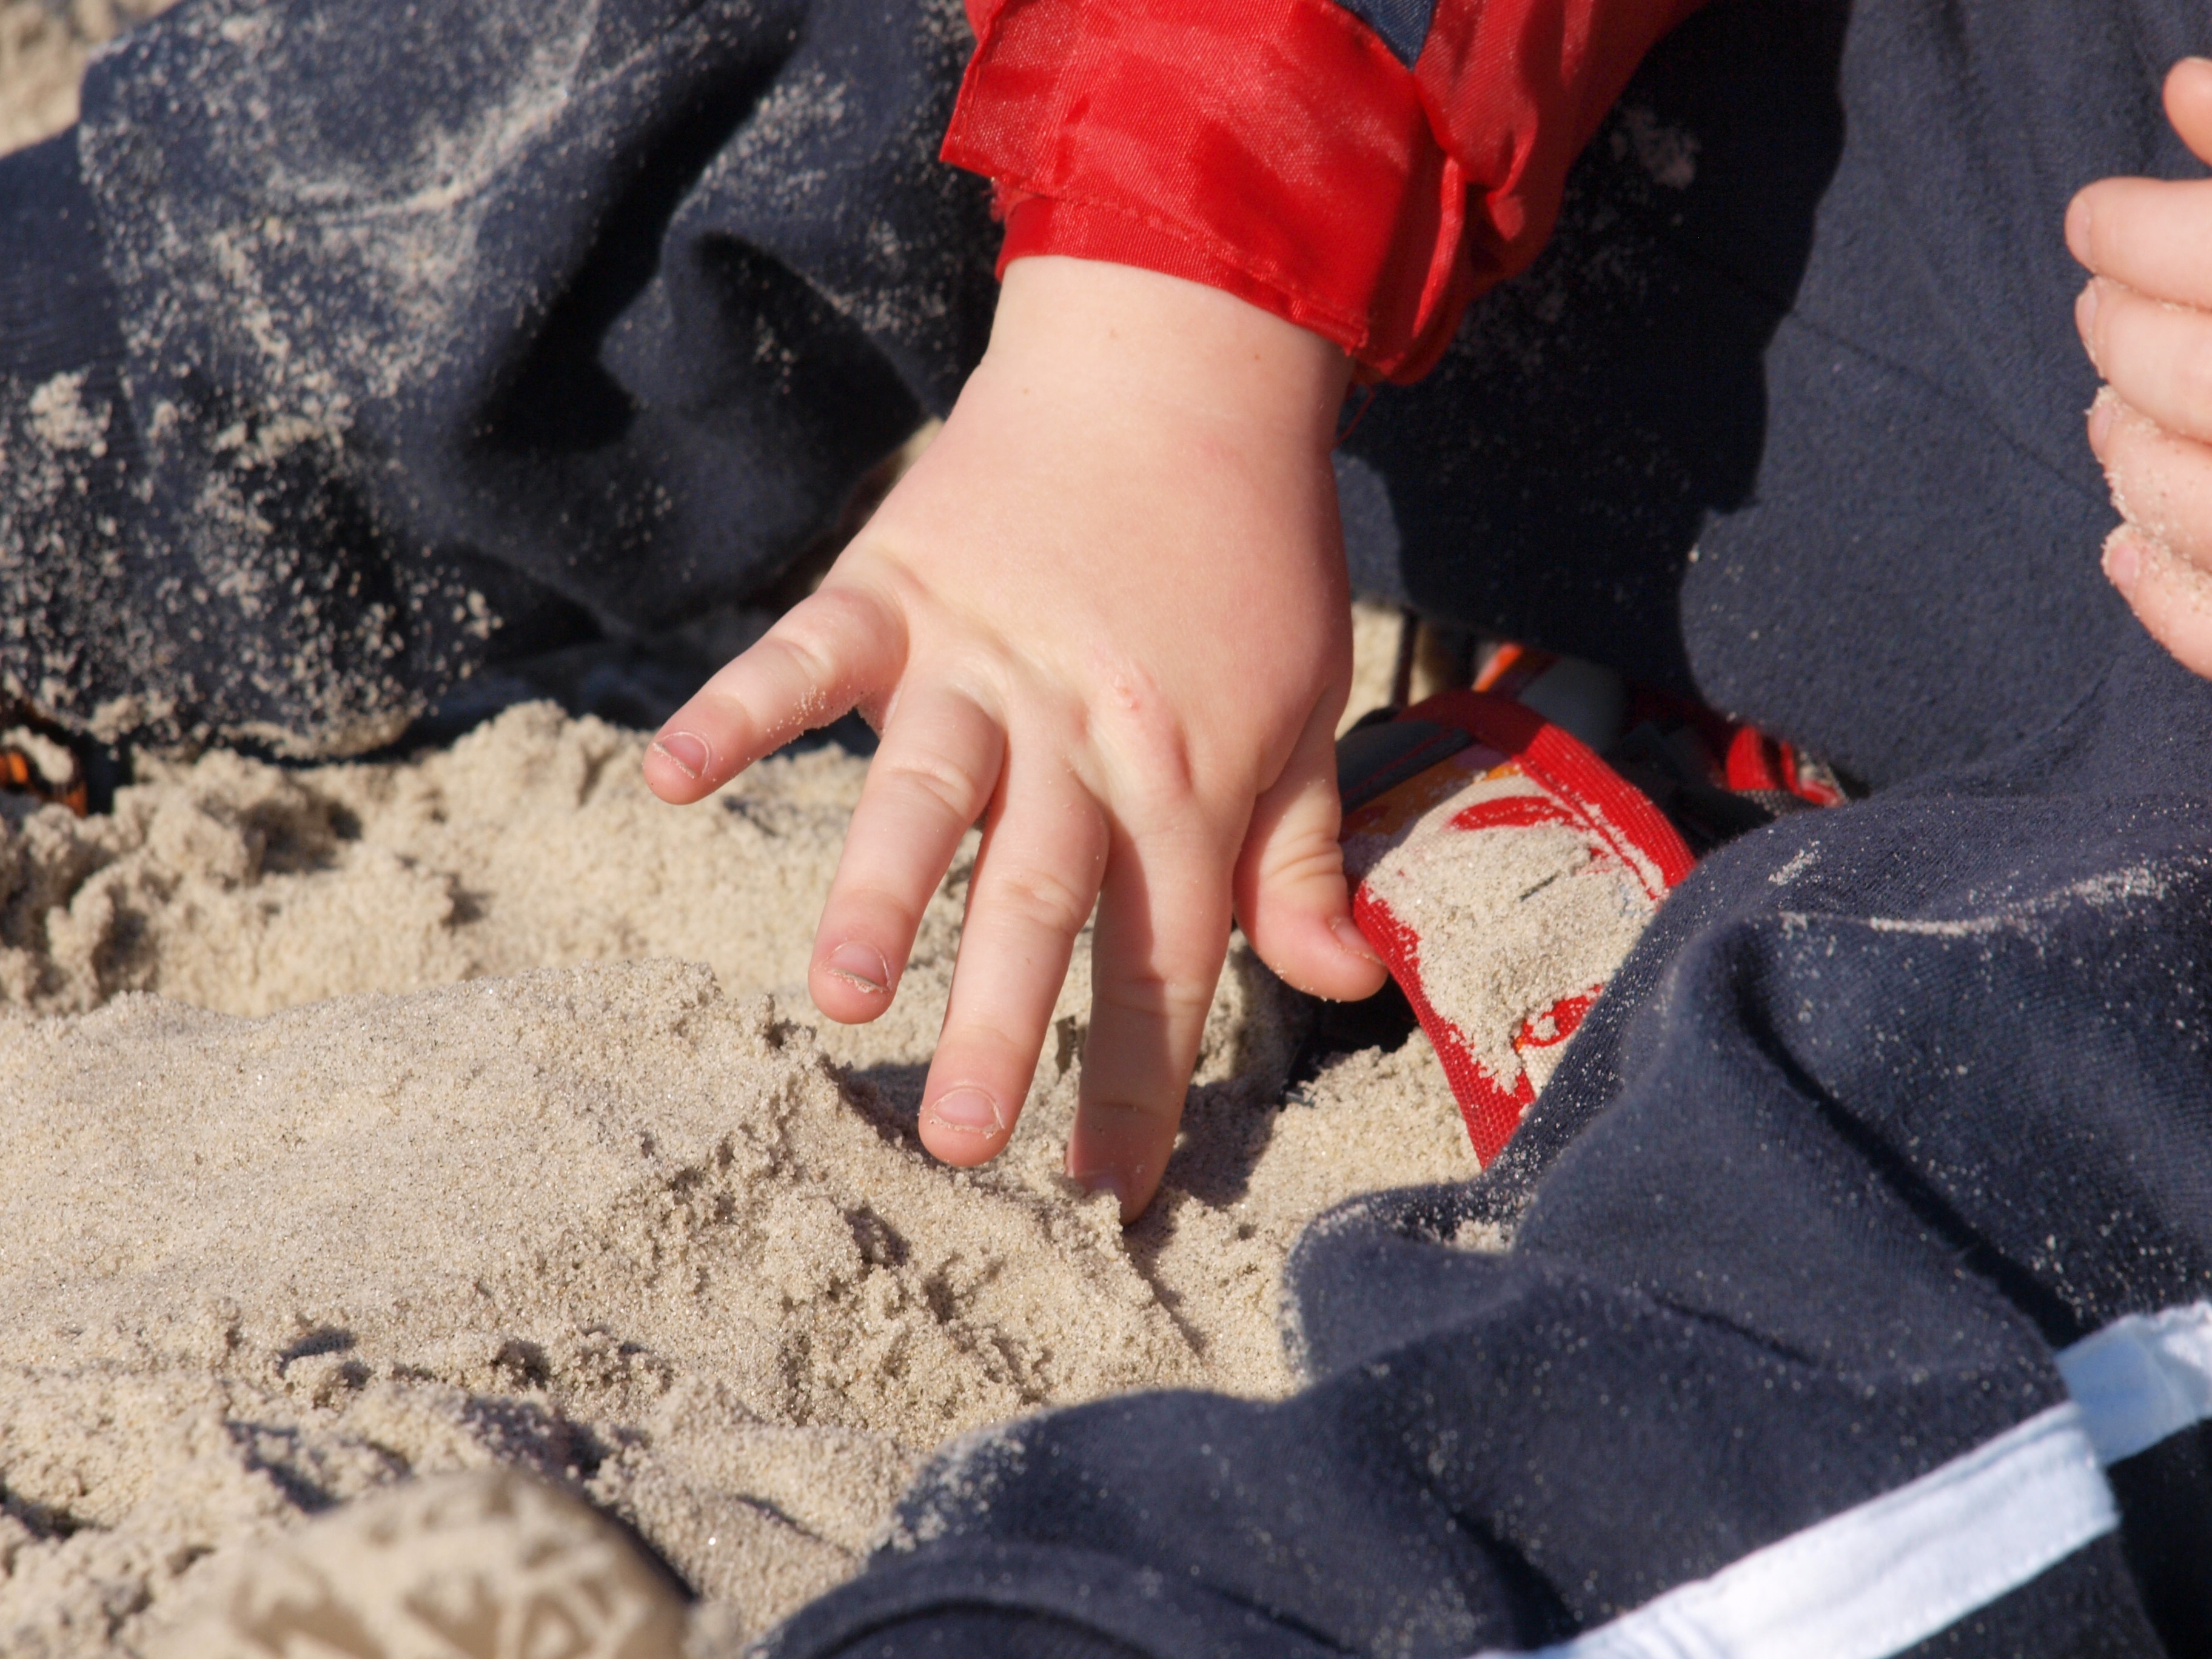
hand, beach, sand, play, leg, red, child, human body, footwear, human positions